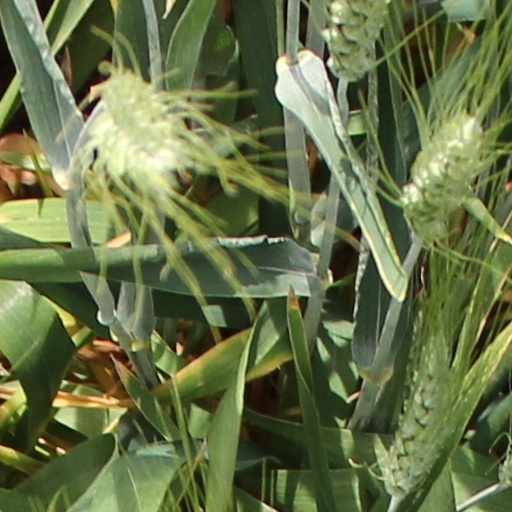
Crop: wheat